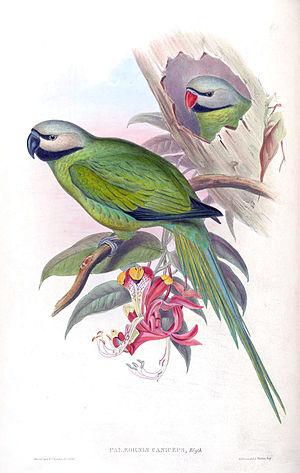
La Perruche des Nicobar est une espèce d'oiseaux appartenant à la famille des Psittacidae, cette espèce est endémique des îles Nicobar en Inde.